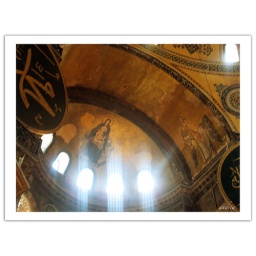
She was sitting on her throne holding in her arms the son of God, guarded by angels!